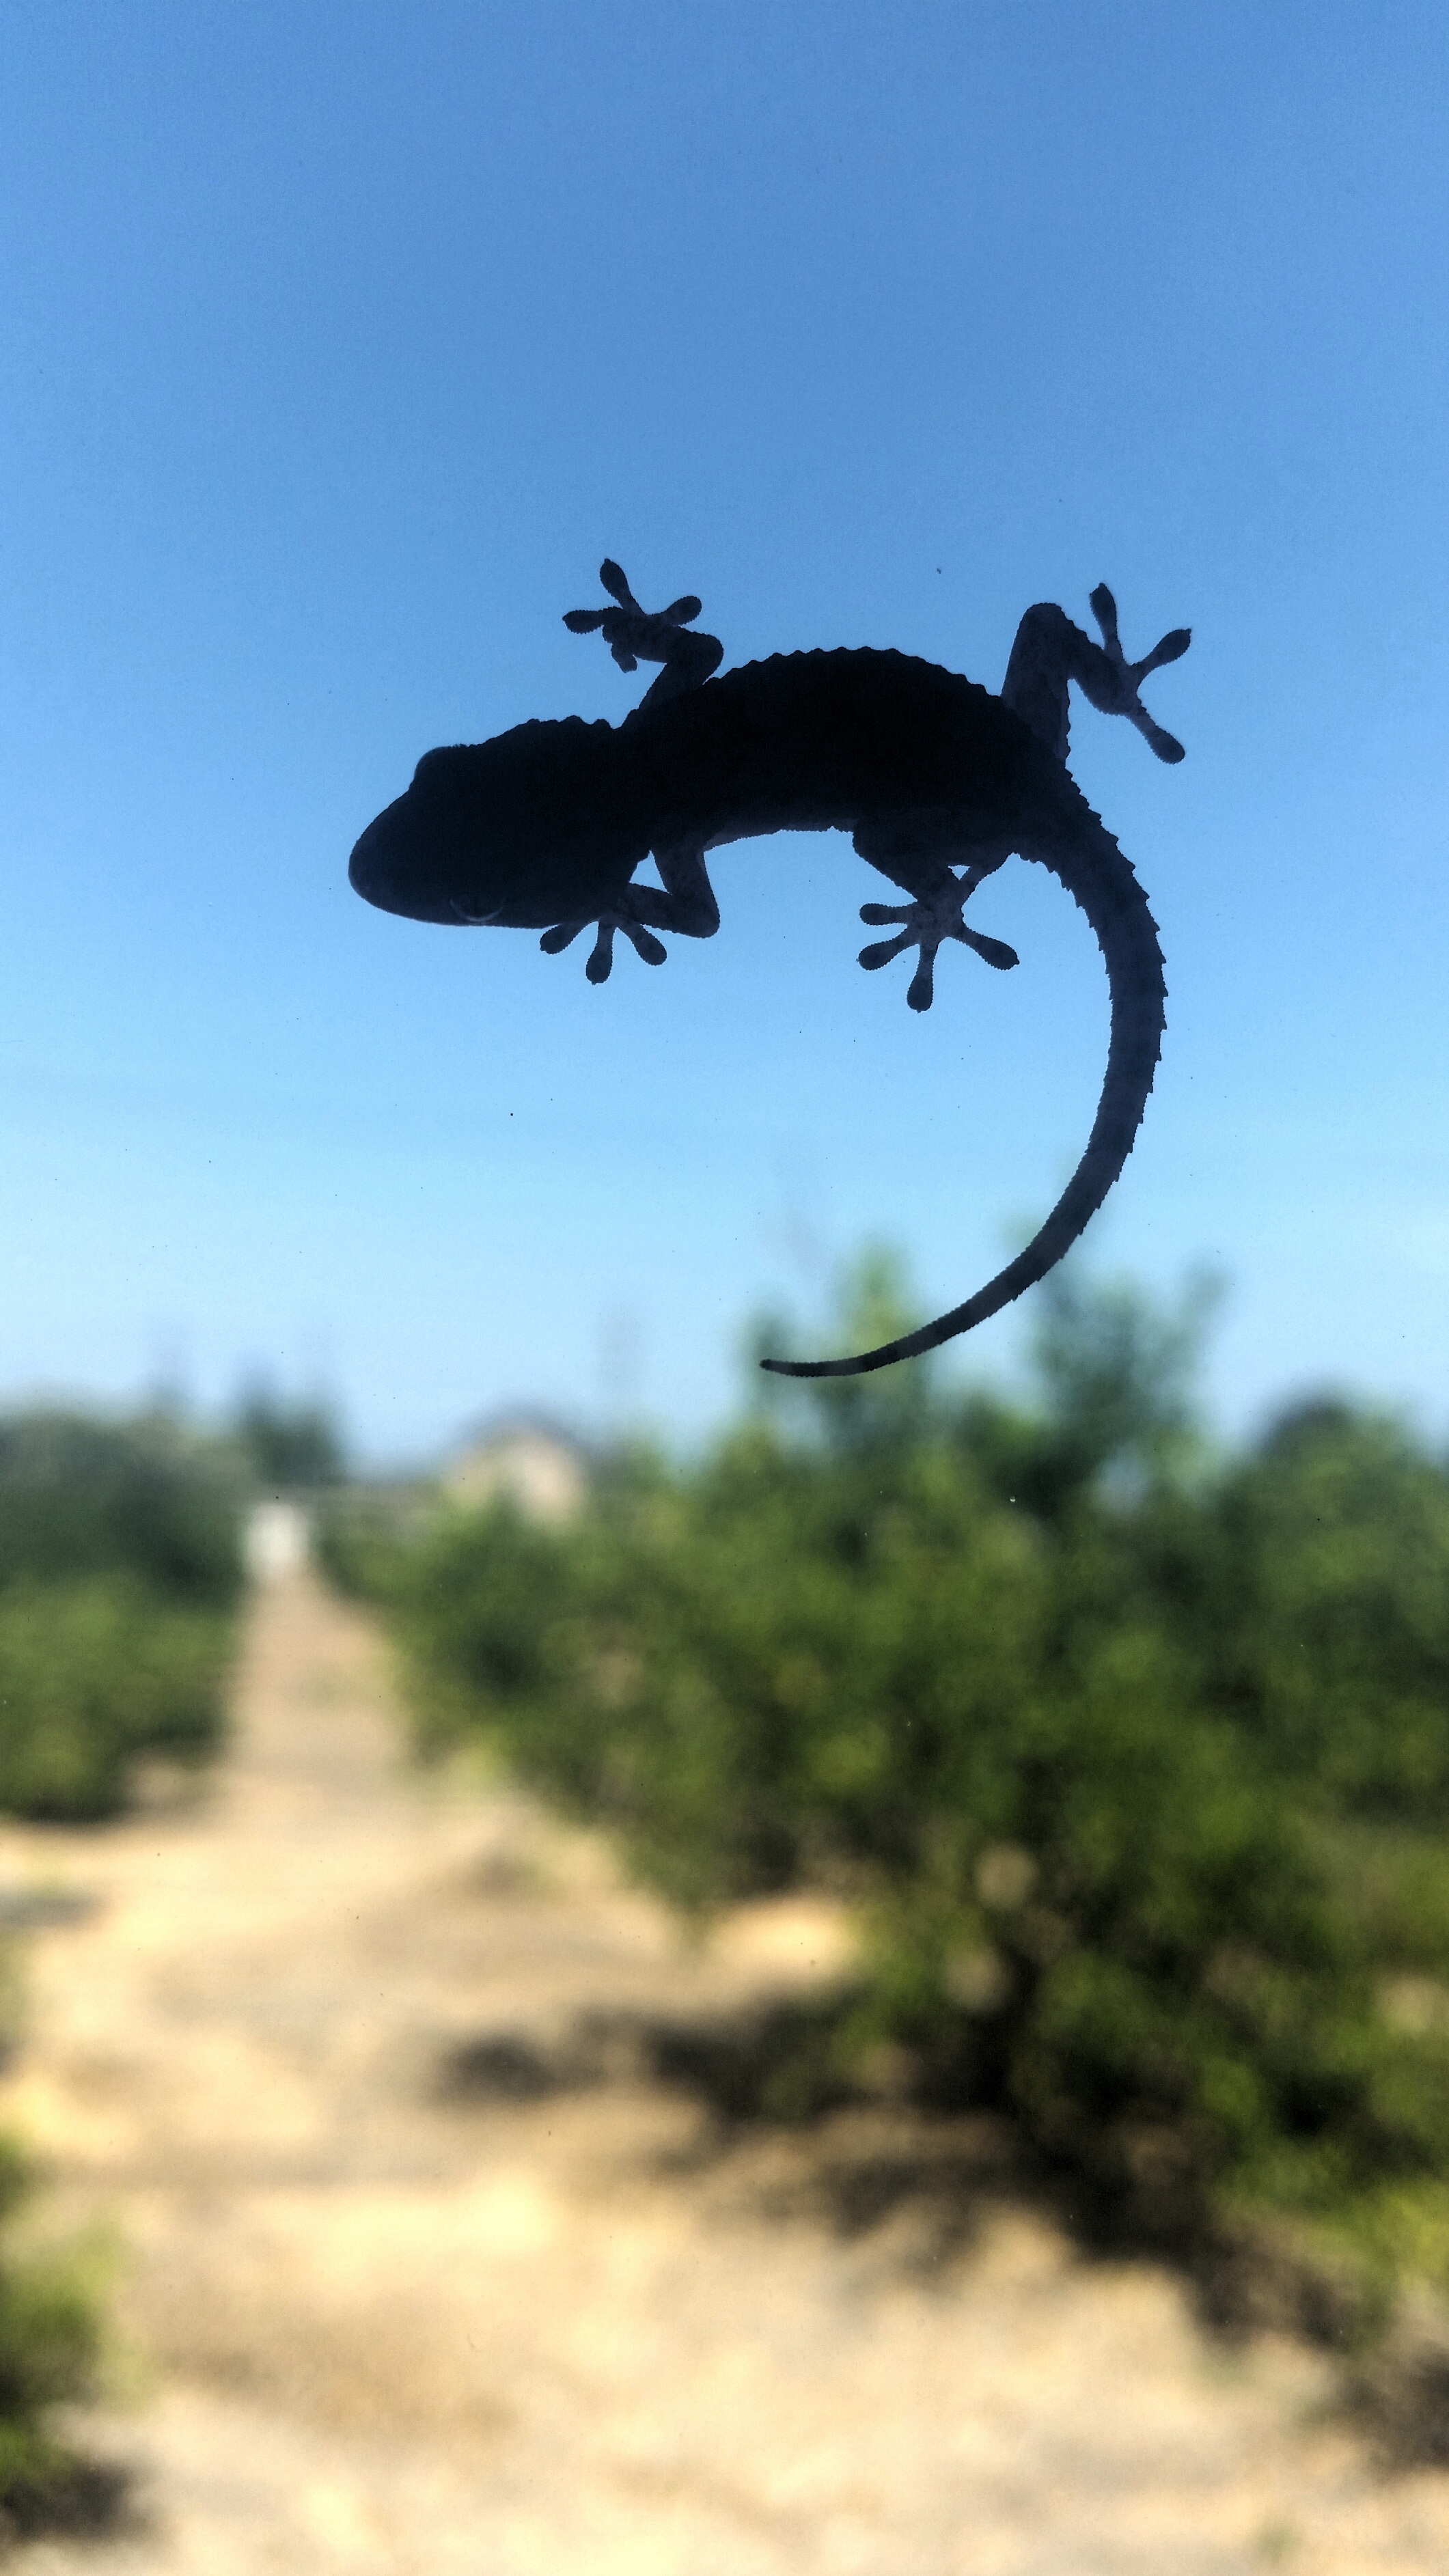
landscape, nature, sky, flower, animal, summer, vehicle, holiday, garden, spain, beauty, beautiful, gekko